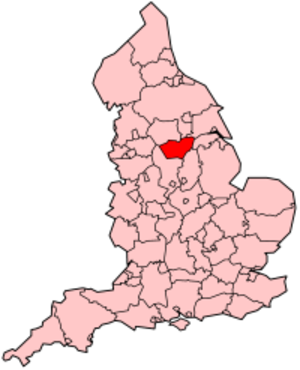
South Yorkshire
South Yorkshire
South Yorkshire er et ceremonielt grevskab og et storbyamt i England. Det tilhører Yorkshire og Humber-regionen, og grænser op til West Yorkshire, North Yorkshire, East Riding of Yorkshire, Lincolnshire og Nottinghamshire.